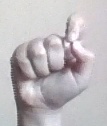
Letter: fa